Carbon copy

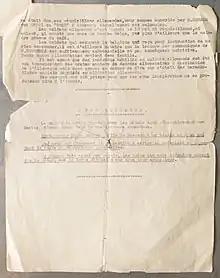
As creating carbon copies requires relatively few resources, it became a common method for producing underground and clandestine newspapers, as seen in this French example from World War II.

Carbon paper was invented by Pellegrino Turri in 1801, but it did not become widely used for copying until typewriters became common. Carbon copies were in wide use between the 1870s and 1980s, largely for administrative tasks.